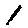
Label: 1